John Mallory

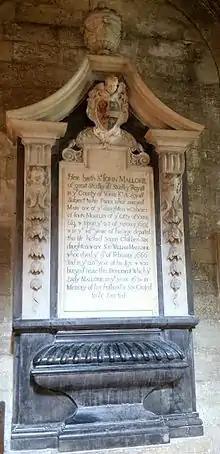
Memorial to John Mallorie in Ripon Cathedral

Sir John Mallorie (1610 – 23 January 1655) was an English politician who sat in the House of Commons from 1640 to 1642. He fought on the Royalist side in the English Civil War.